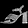
Label: Sandal